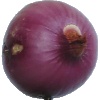
Label: Onion Red Peeled 1